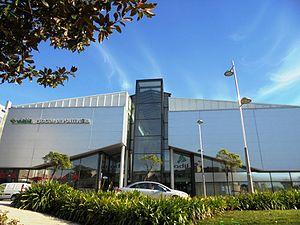
La gare de Pontevedra est une gare ferroviaire située dans la ville espagnole de Pontevedra dans la communauté autonome de Galice en Espagne. Compte avec des services de longue et moyenne distance opérés par Renfe. Elle est également desservie par des services Avant commercialisés comme Media Distancia et des services périurbains Cercanías. Elle accueille aussi des trains de marchandises.